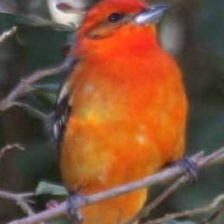
Species: FLAME TANAGER
Scientific name: PIRANGA BIDENTATA